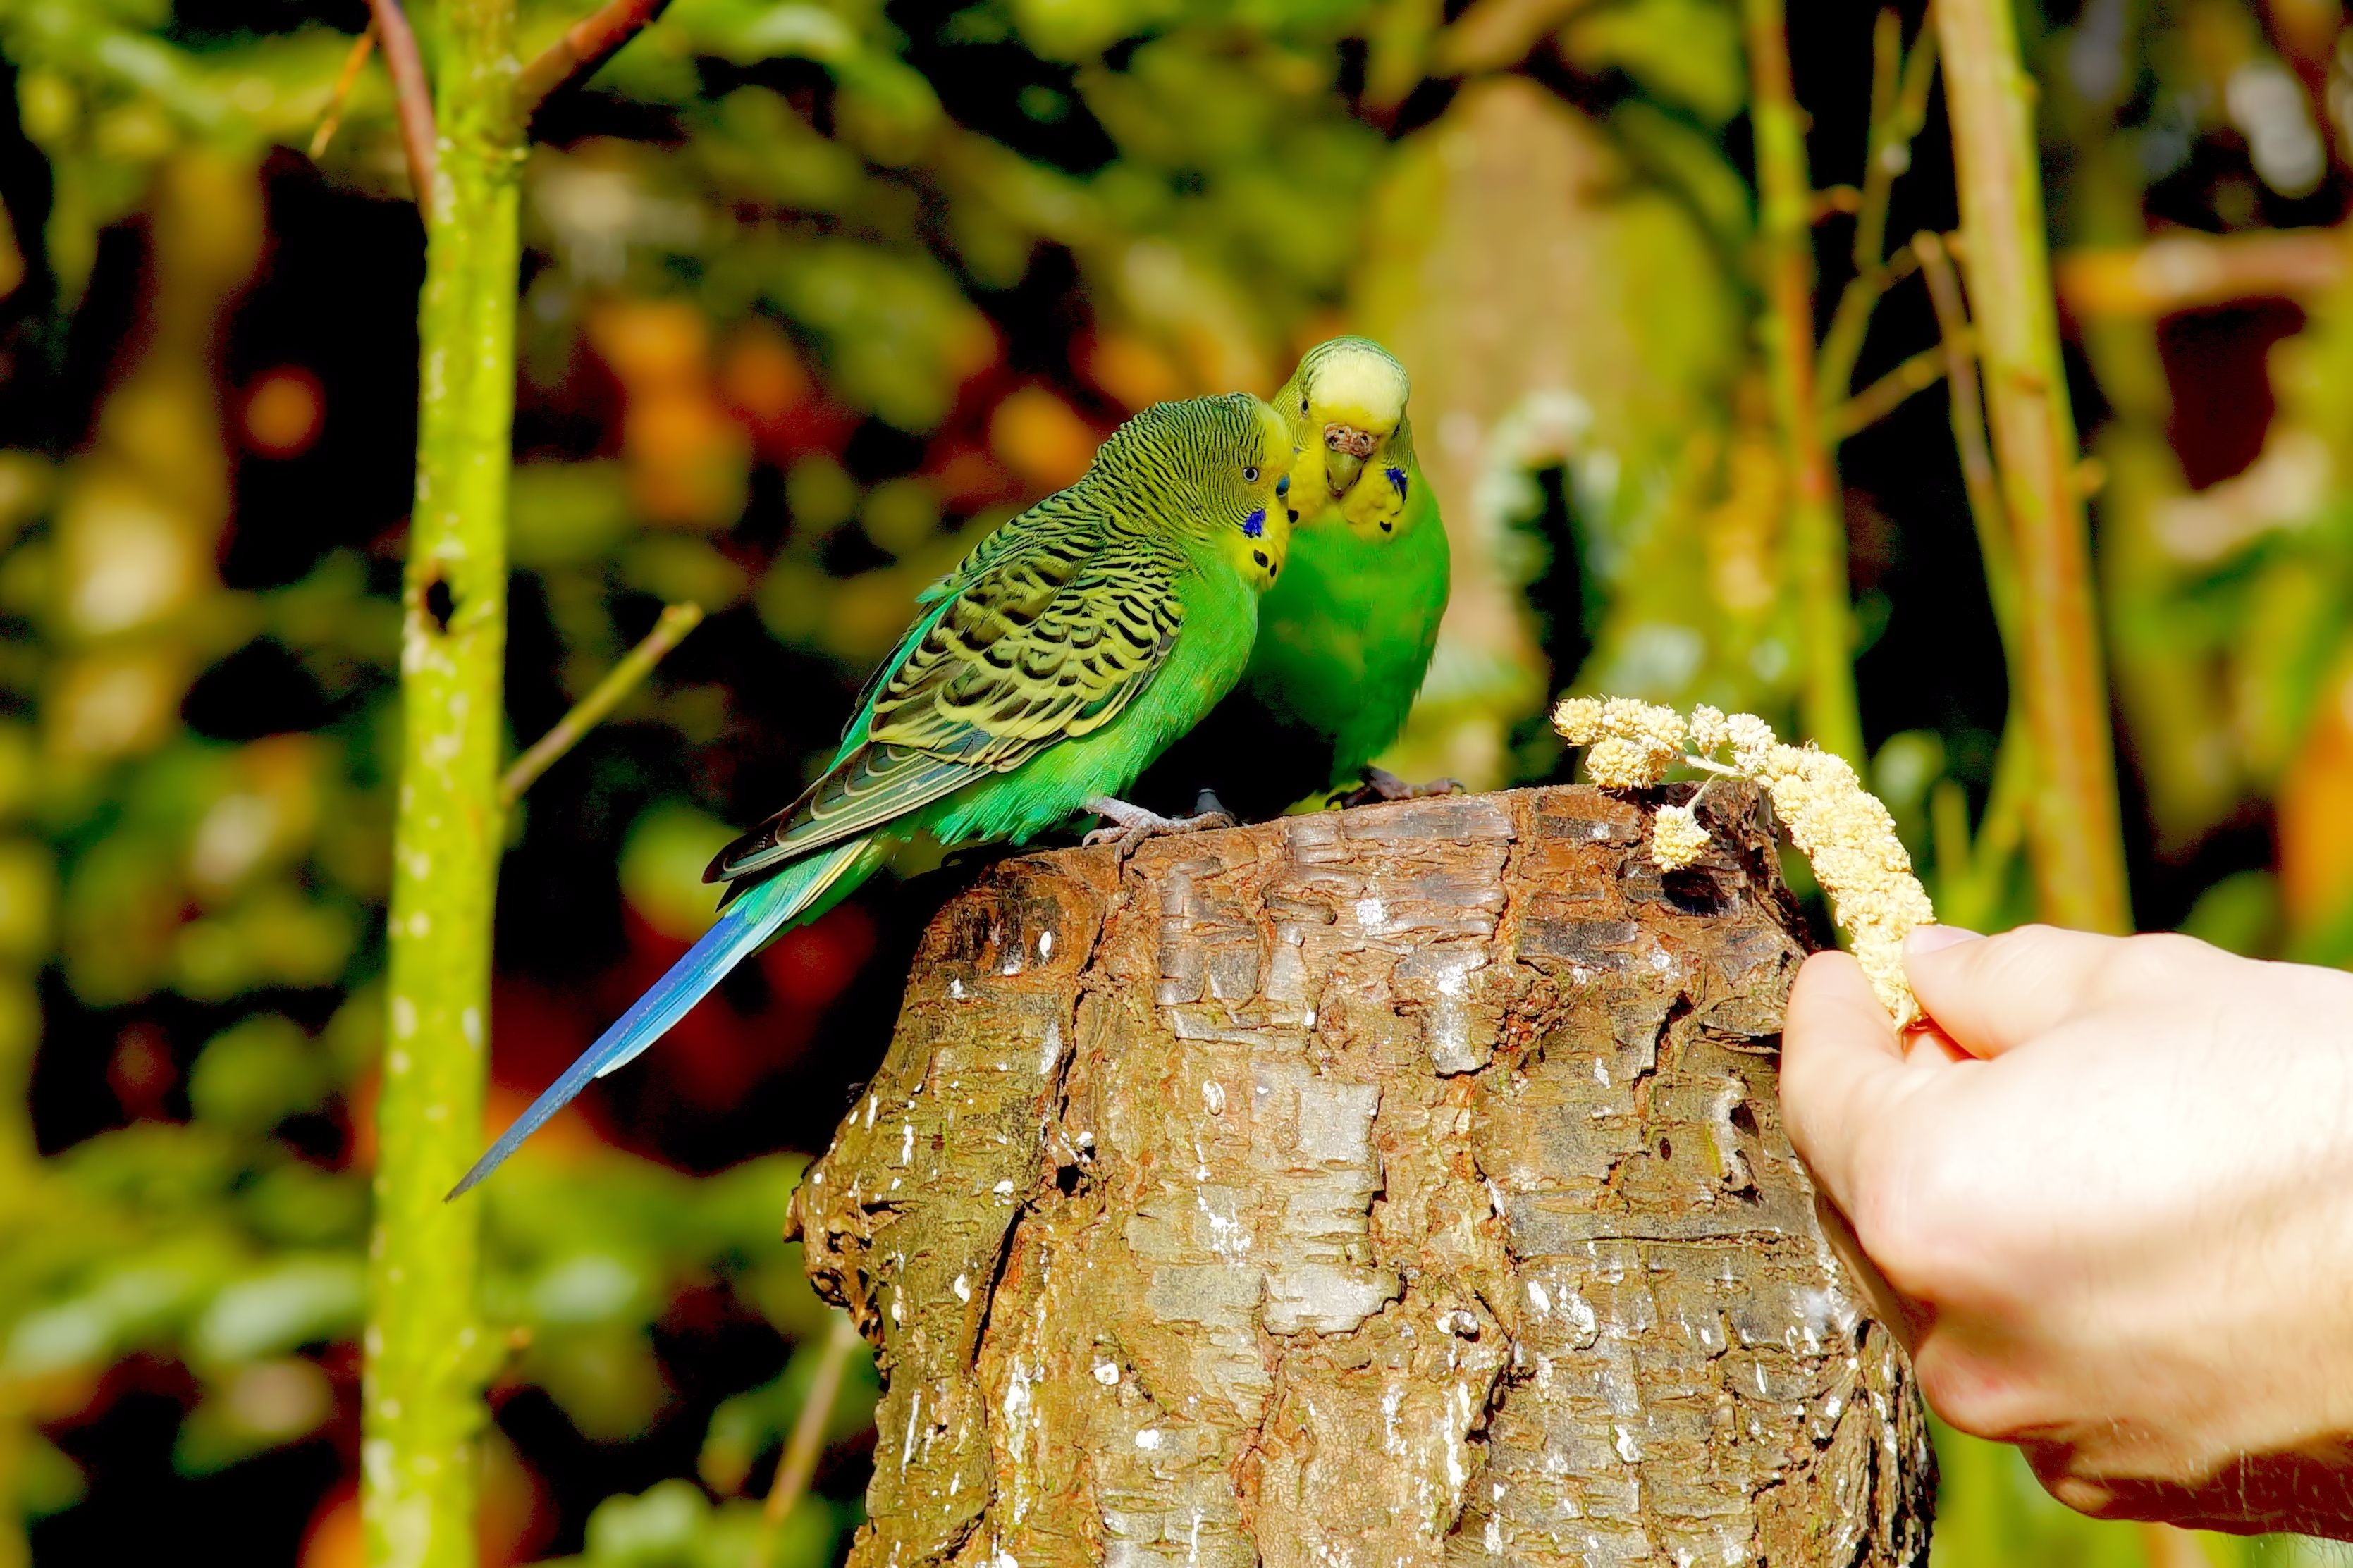
nature, branch, bird, leaf, wildlife, feed, food, green, jungle, beak, colorful, yellow, together, eat, feather, fauna, plumage, sit, birds, animals, vertebrate, pair, parakeet, animal world, macro photography, green bird, parakeets, small parrot, budgerigars, perching bird, common pet parakeet